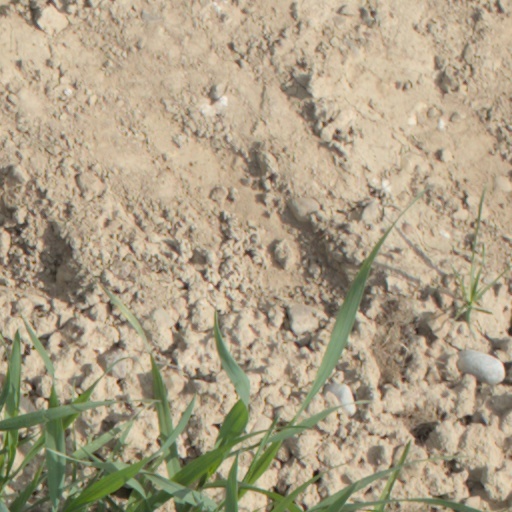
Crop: wheat